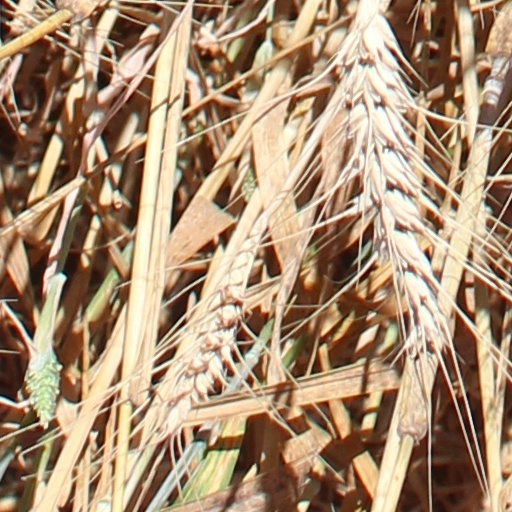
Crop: wheat